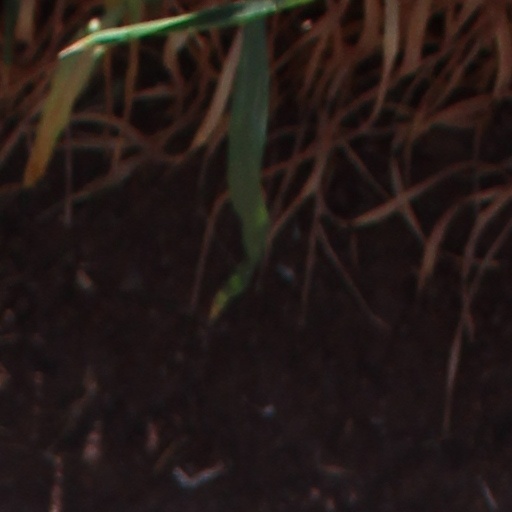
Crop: wheat